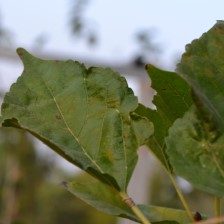
Variety: Kamphaengsaeng42